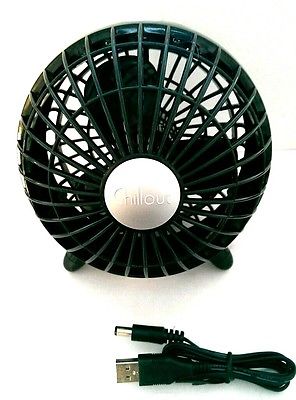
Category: fan